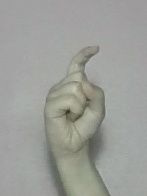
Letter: ra